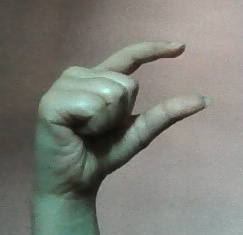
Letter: dal